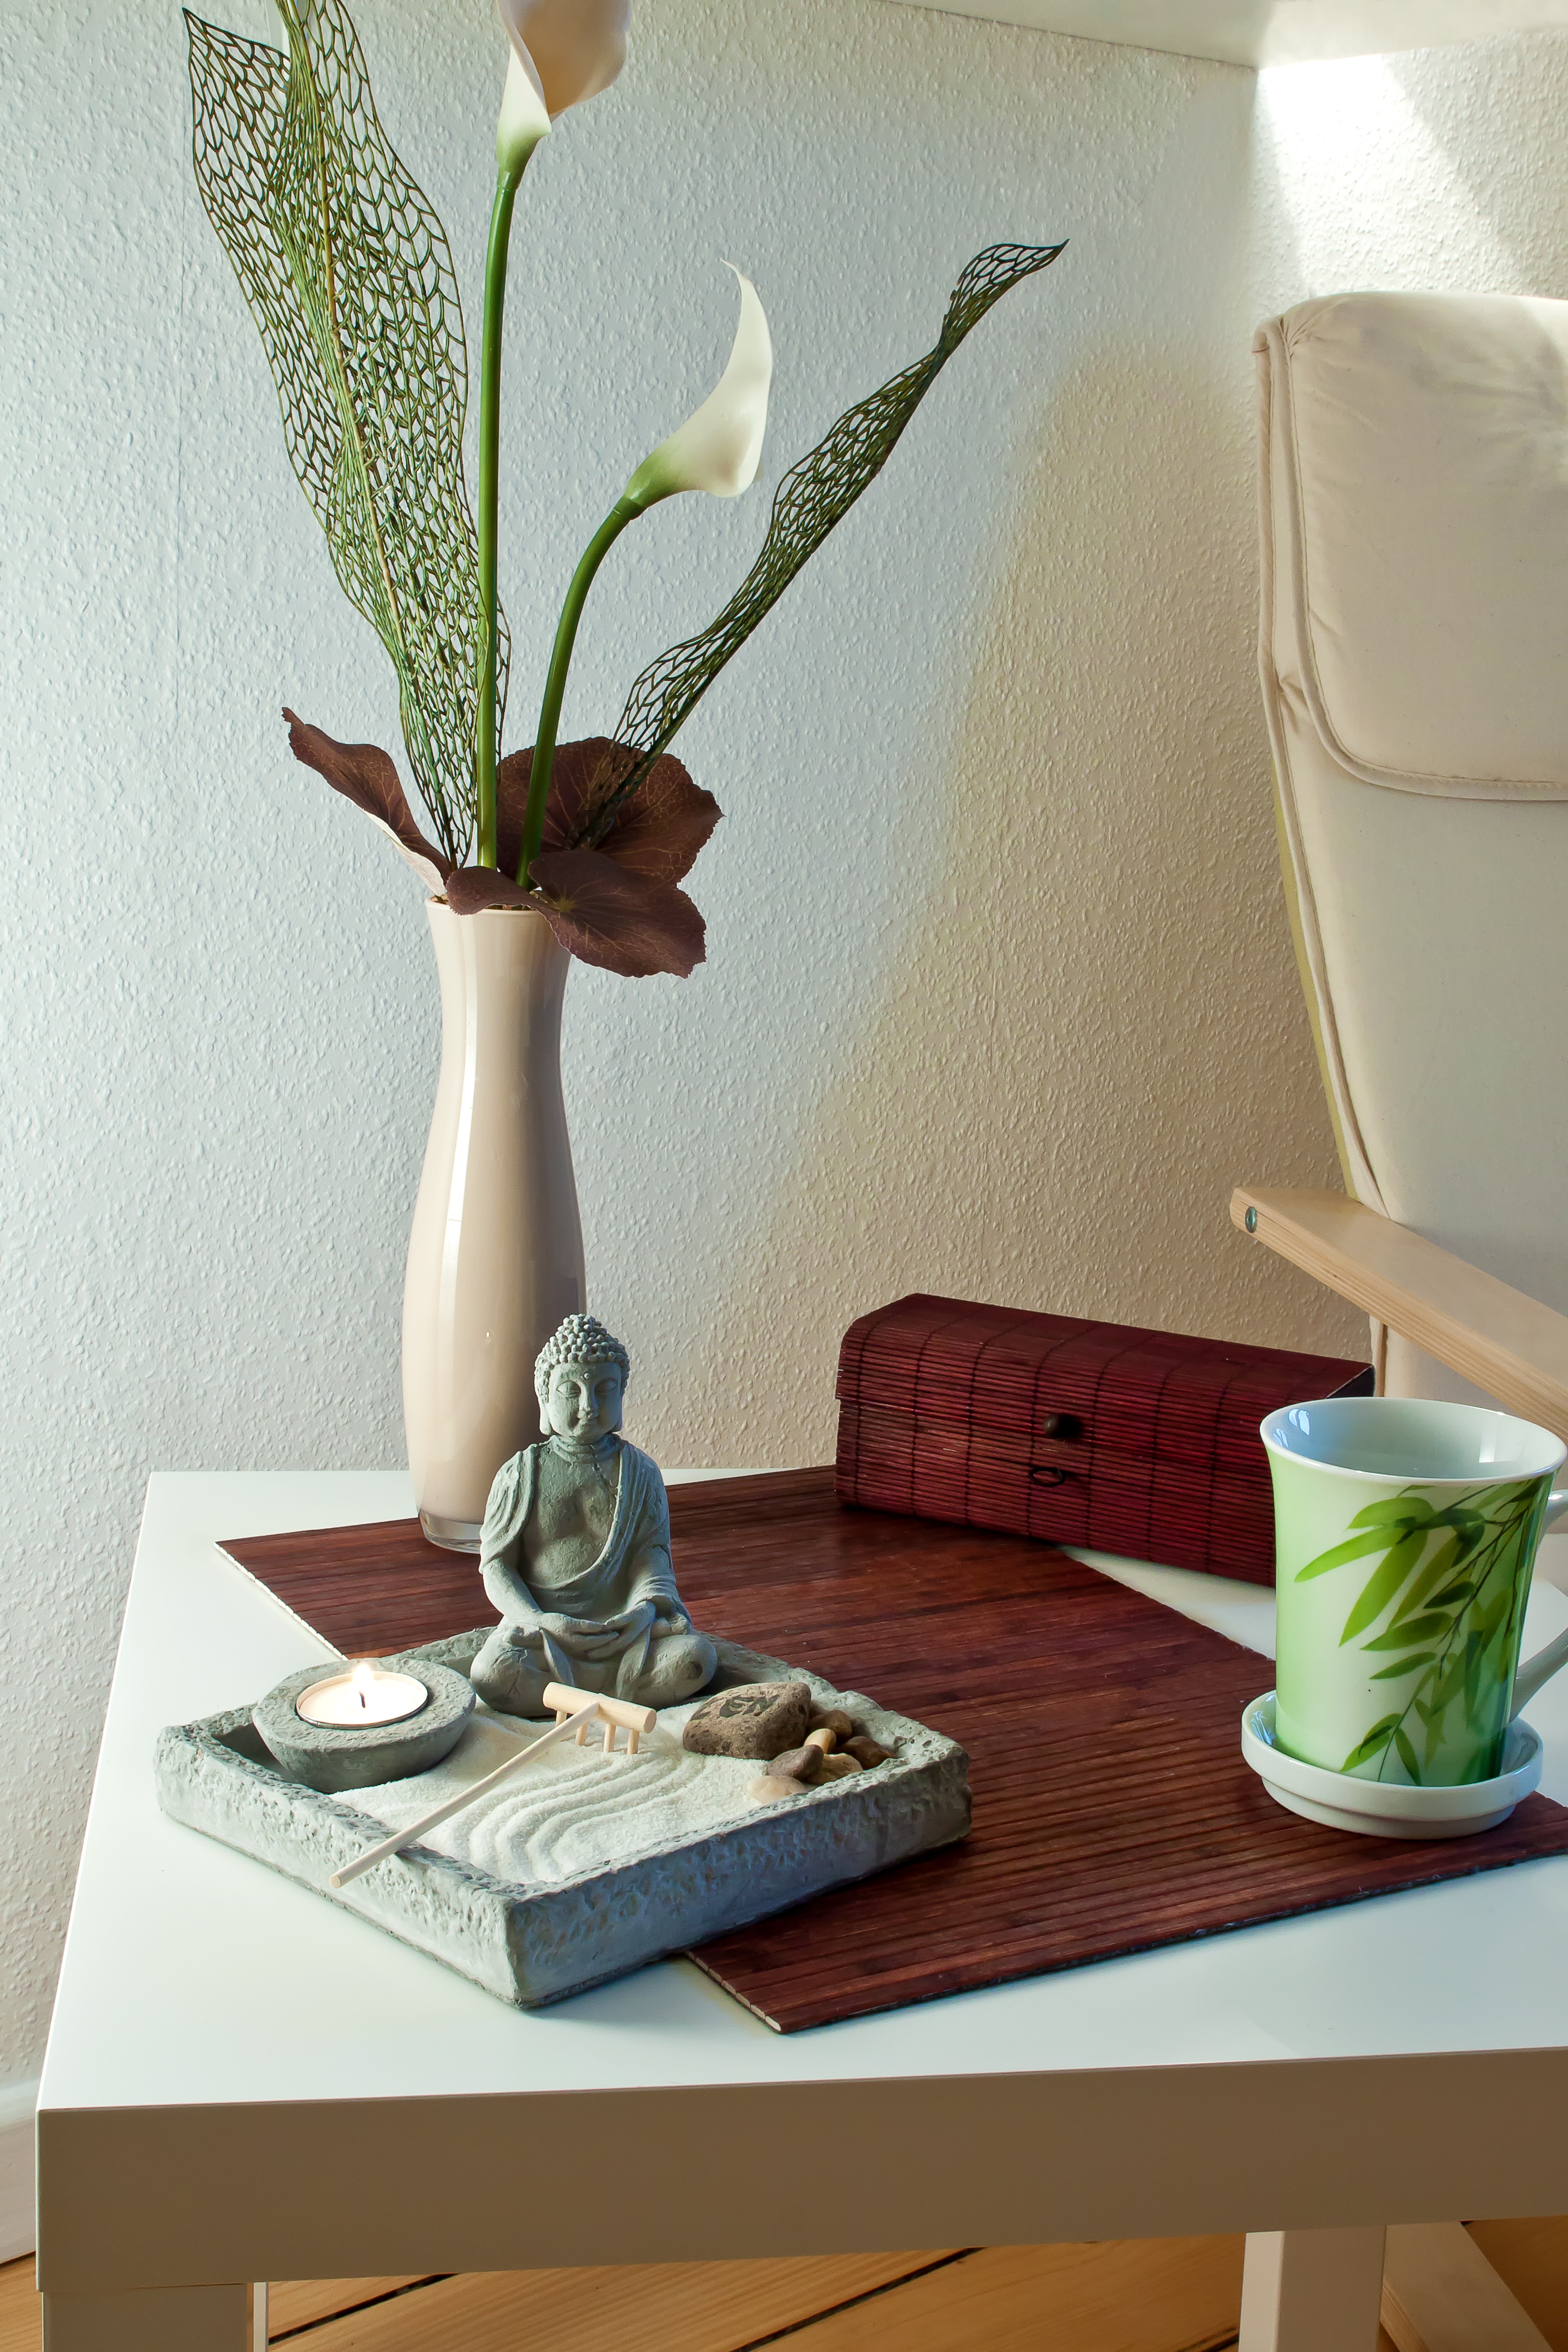
table, wood, flower, smoke, statue, meditate, buddhist, buddhism, religion, asia, rest, zen, spiritual, pray, interior design, art, relaxation, meditation, design, temple, yoga, buddha, deity, serenity, emotion, believe, harmony, force, spirituality, feng shui, ikebana, window covering, yin and yang